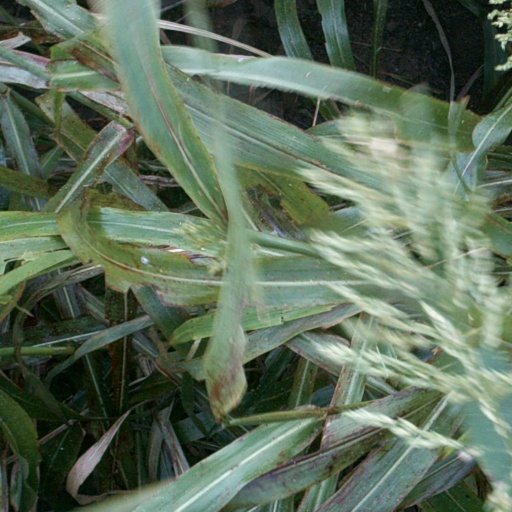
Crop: sorghum